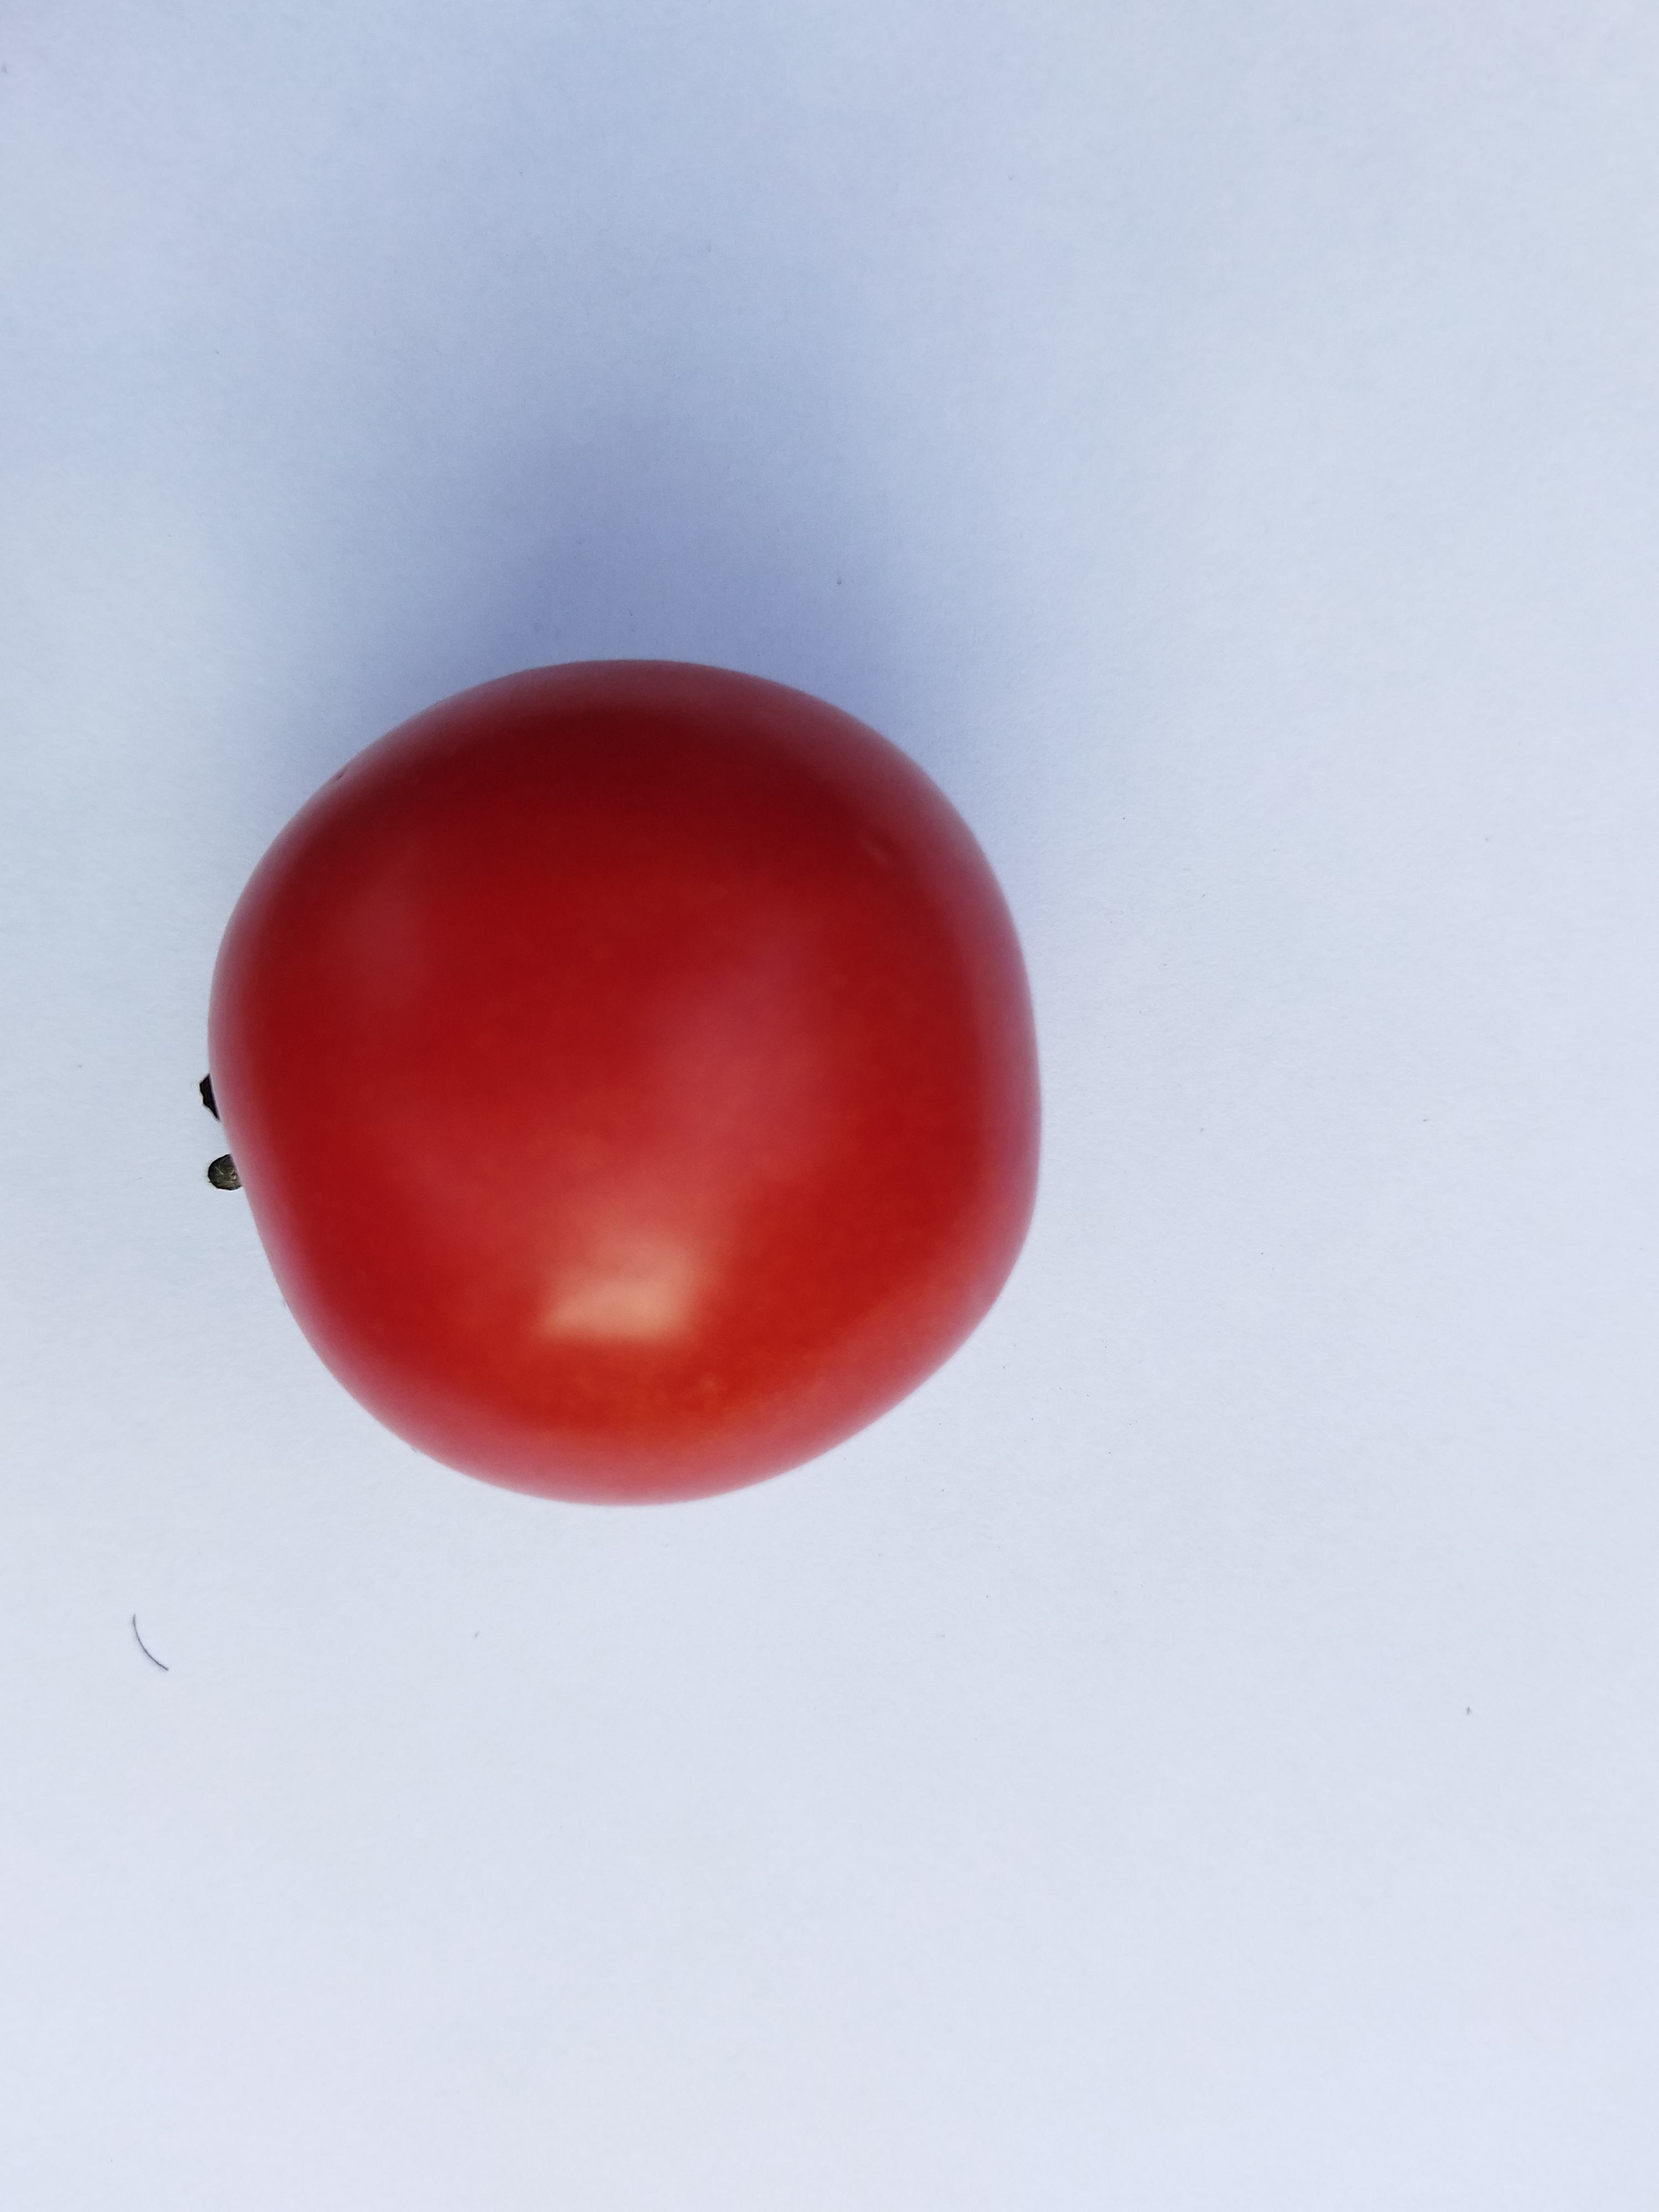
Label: Fresh